Enric Gensana

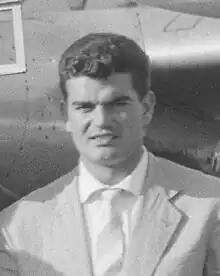
Enric Gensana in 1960

Enric Gensana Merola (3 June 1936 – 28 September 2005) was a Spanish footballer. He was an important player for FC Barcelona at the end of the fifties and beginning of the sixties. A very physical player, he spent eight seasons at the club and only a meniscus injury, which he never recovered from, forced him to leave.